Martina Ritter

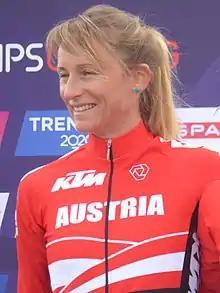
Ritter at the 2018 European Road Cycling Championships.

Martina Ritter (born 23 September 1982) is an Austrian former racing cyclist. She competed in the 2013 UCI women's road race in Florence. She won the Austrian National Road Race Championships in 2015 and 2017 and she was six times national time trial champion.